Medicine Walk

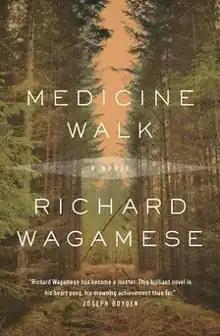
First edition book cover

Medicine Walk is a 2014 novel by Canadian First Nations author Richard Wagamese. The novel relates the journey of 16-year-old Franklin Starlight and his dying, alcoholic father Eldon Starlight to find a burial site for Eldon at a place deep in the forest he remembers fondly from his youth.